Cyril of Alexandria

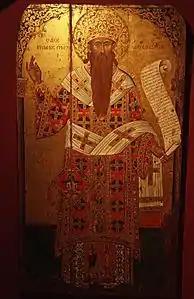
Icon of Saint Cyril by Emmanuel Tzanes - 1654.

Neoplatonist historian Damascius ( 458 – 538) was "anxious to exploit the scandal of Hypatia's death", and attributed responsibility for her murder to Bishop Cyril and his Christian followers. Damascius's account of the Christian murder of Hypatia is the sole historical source naming Bishop Cyril. Some modern studies, as well as the 2009 Hypatia biopic "Agora" represent Hypatia as falling casualty to a conflict between two Christian factions, one peaceful and moderate and led by Orestes, with the support of Hypatia, and fundamentalist faction enforced by Parabalani and led by Patriarch Cyril. According to lexicographer William Smith, "She was accused of too much familiarity with Orestes, prefect of Alexandria, and the charge spread among the clergy, who took up the notion that she interrupted the friendship of Orestes with their archbishop, Cyril." Scholasticus, alleges that Hypatia fell "victim to the political jealousy which at the time prevailed" and that news of Hypatia's murder, "brought no small disgrace", not only to Patriarch Cyril but to the whole Christian Church in Alexandria, "for murder and slaughter and all such things are altogether opposed to the Christian religion."